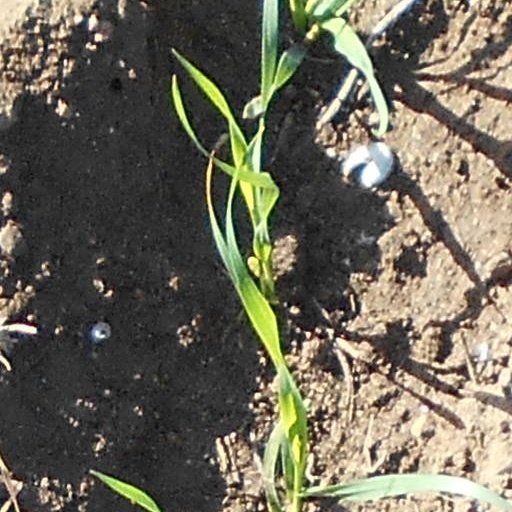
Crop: wheat